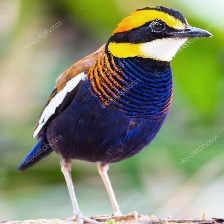
Species: BANDED PITA
Scientific name: HYDRORNIS GUAJANA